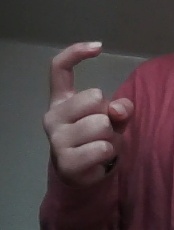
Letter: ra